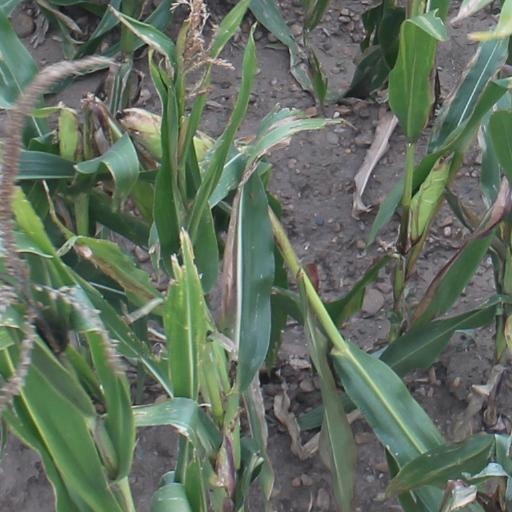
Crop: maize; corn